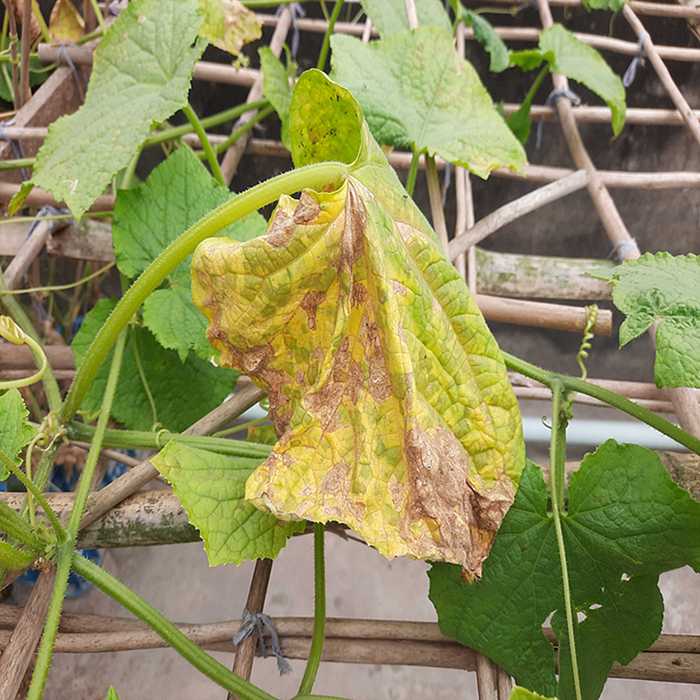
Plant: Cucumber
Label: Anthracnose lesions